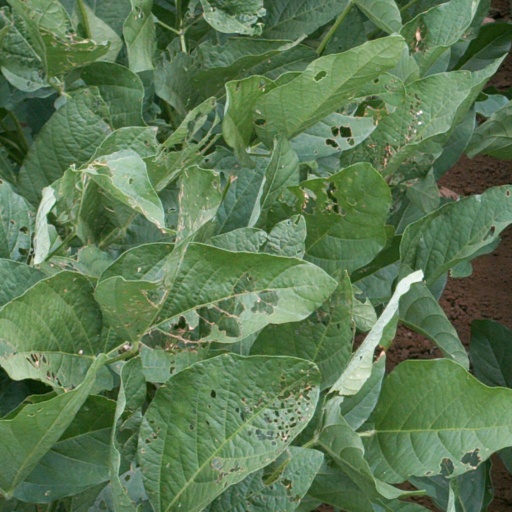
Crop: soybean